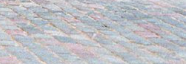
Surface type: sett